Urpo Lahtinen

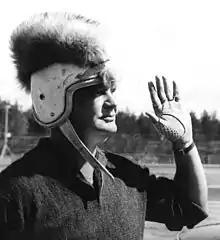
Urpo Lahtinen in 1966.

He was born on 22 April 1931 in Helsinki and died on 15 October 1994 in Tampere. Urpo Lahtinen started his journalistic career in 1952 writing for the Social Democratic paper "Eteenpäin" in Kotka, continuing in "Kansan Lehti" of Tampere.